Ground squirrel

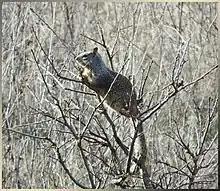
California ground squirrel ("Otospermophilus beecheyi") in a tree

Ground squirrels are omnivorous, and not only eat a diet rich in fungi, nuts, fruits, and seeds, but also occasionally eat insects, eggs, and other small animals.